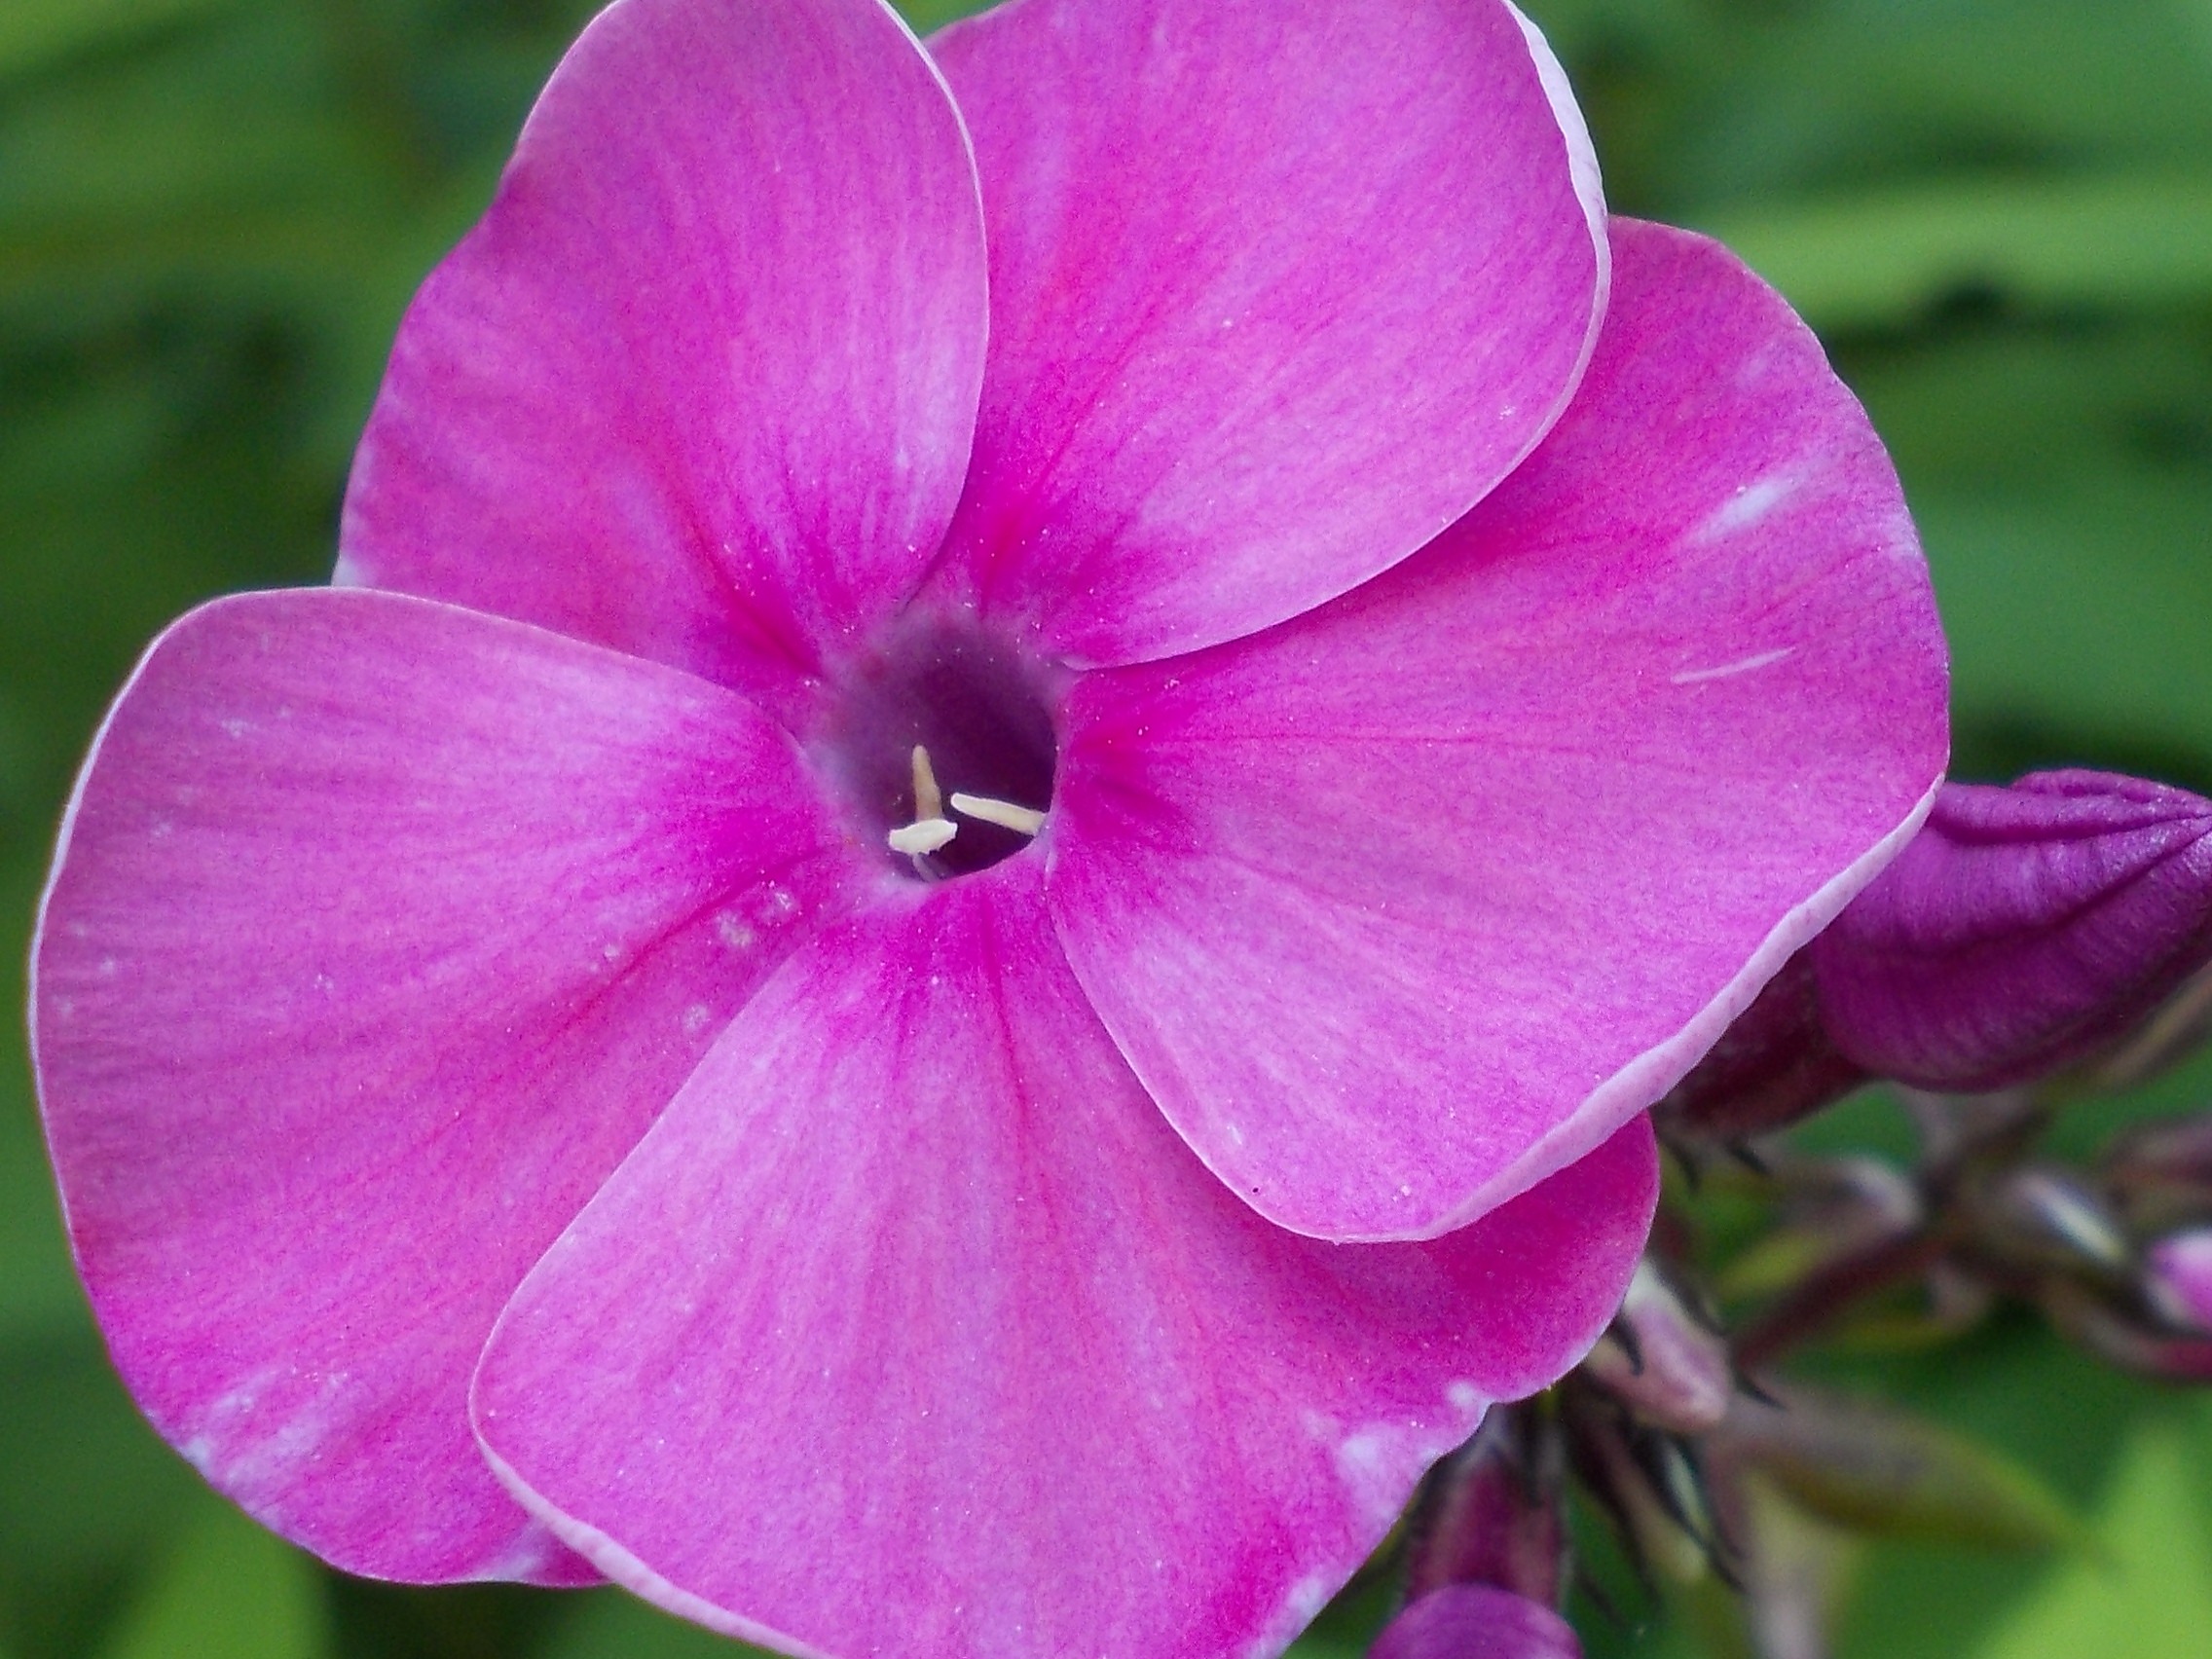
blossom, plant, flower, petal, bloom, summer, botany, pink, flora, flowers, macro photography, flowering plant, annual plant, land plant, beach moonflower